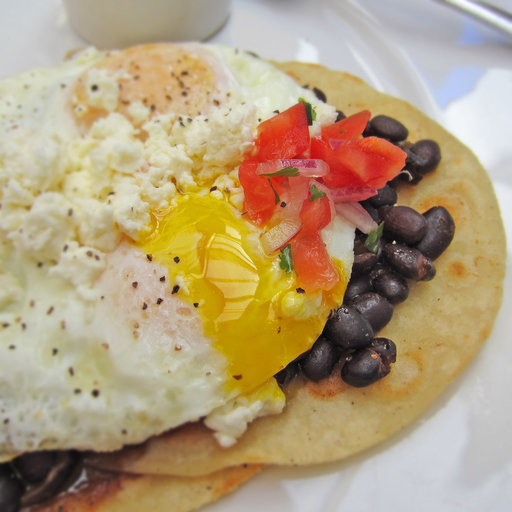
Label: huevos_rancheros